Hard rock

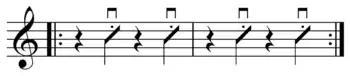
Drum notation for a backbeat

Hard rock is a form of loud, aggressive rock music. The electric guitar is often emphasised, used with distortion and other effects, both as a rhythm instrument using repetitive riffs with a varying degree of complexity, and as a solo lead instrument. Drumming characteristically focuses on driving rhythms, strong bass drum and a backbeat on snare, sometimes using cymbals for emphasis. The bass guitar works in conjunction with the drums, occasionally playing riffs, but usually providing a backing for the rhythm and lead guitars. Vocals are often growling, raspy, or involve screaming or wailing, sometimes in a high range, or even falsetto voice.